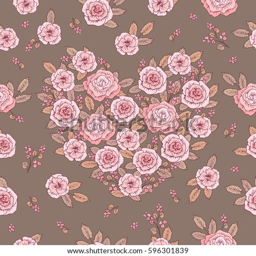
floral seamless pattern with hand drawn pink flowers for textile , wallpapers , gift wrap and scrapbook .